Derventio Coritanorum

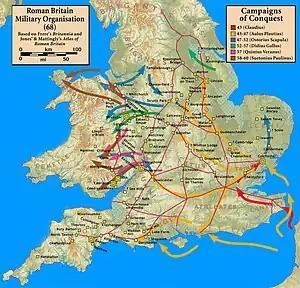
The campaigns of Ostorius Scapula

It is not known which tribal group occupied the area of Derby, though the Corieltauvi and Cornovii are the most likely. In AD 46-47 the Roman Army under the direction of governor Aulius Plautius had probably occupied the lands to the south of the River Trent, so in AD 50 this was the front line. There is a shortage of written documentation about these years so reliance is made on archaeological excavations. Late in 47 the new governor of Britain, Ostorius Scapula, began a campaign against the tribes of modern-day Wales, and the Cheshire Gap. During these times Strutt's Park Roman fort was one of the new forts built along the new supply road from Wroxeter to Rossington.